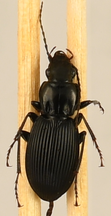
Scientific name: Pterostichus lachrymosus
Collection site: Mountain Lake Biological Station NEON (MLBS), plot MLBS_002